Answer in natural language. Considering the relative positions, is brown colour cube shape wooden material to the left or right of wall paint? Choose between the following options: right or left
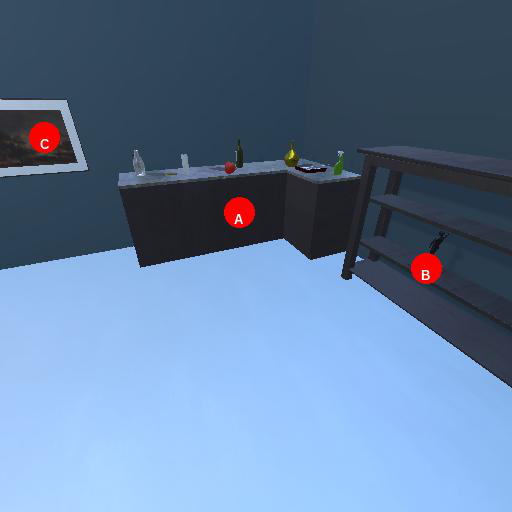
<answer>right</answer>